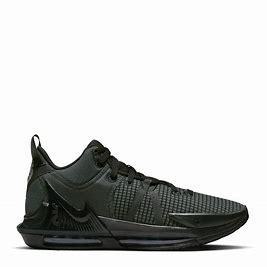
Brand: Nike
Model: Lebron Witness 7